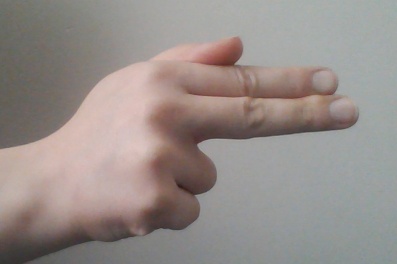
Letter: ghain